Povilas Stulga Museum of Lithuanian Folk Instruments

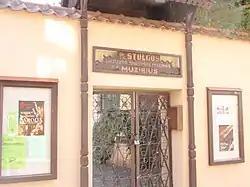
Entrance of the museum

The Povilas Stulga Museum of Lithuanian Folk Instruments is located in the Old Town of Kaunas, Lithuania. It was established in 1985. Its permanent collection contains Lithuanian and international musical instruments, recordings, books, placards, photographs, and letters. Its musical instrument collection includes various versions of the kanklės, harmoniums, reeds, seven-string guitars, and a bass constructed using a table.